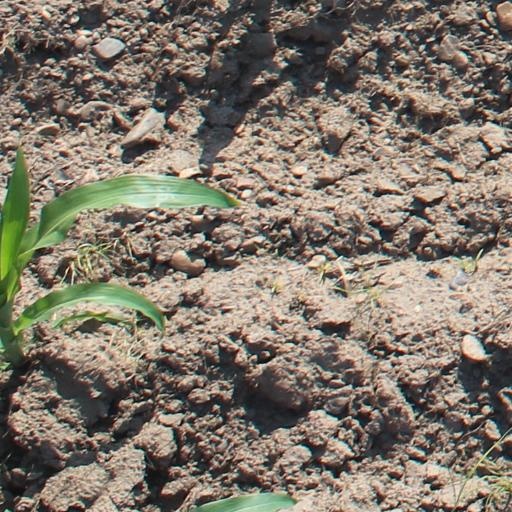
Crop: maize; corn